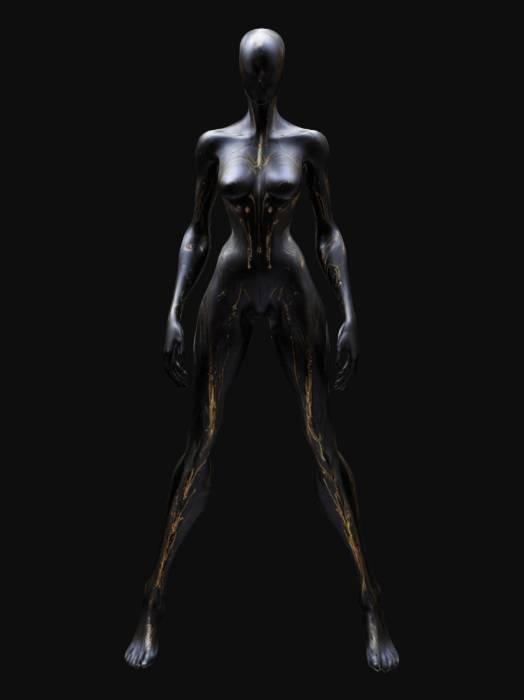
미적 점수 (1~10점): 6